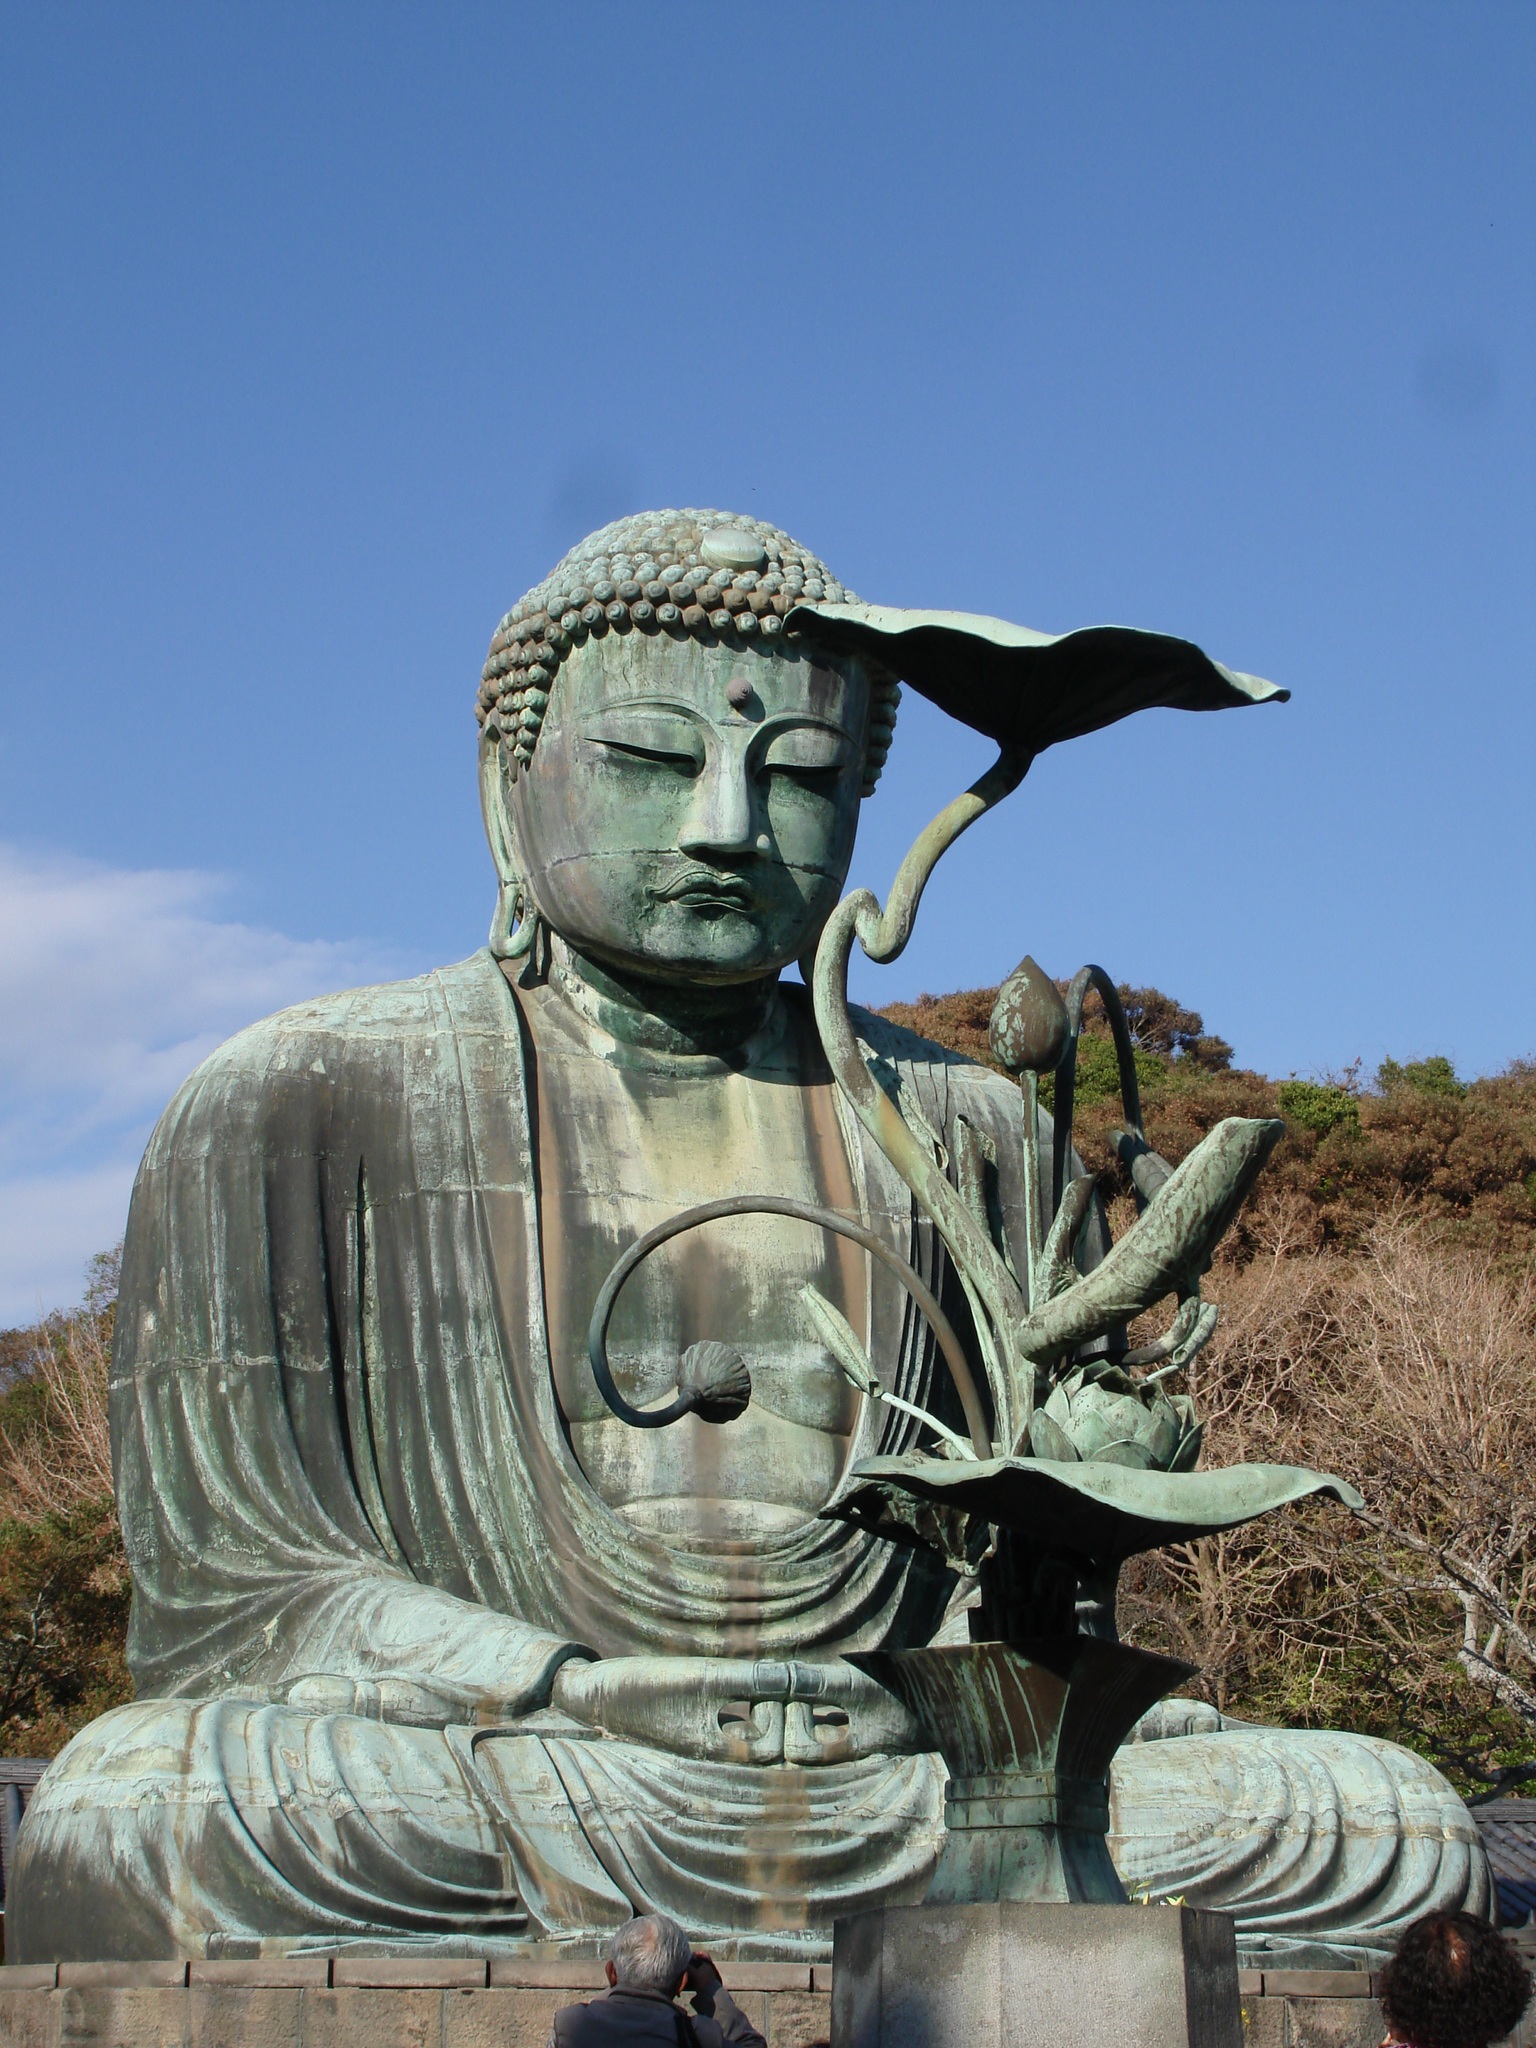
monument, statue, japan, sculpture, art, temple, buddha, kamakura, mythology, gautama buddha, ancient history